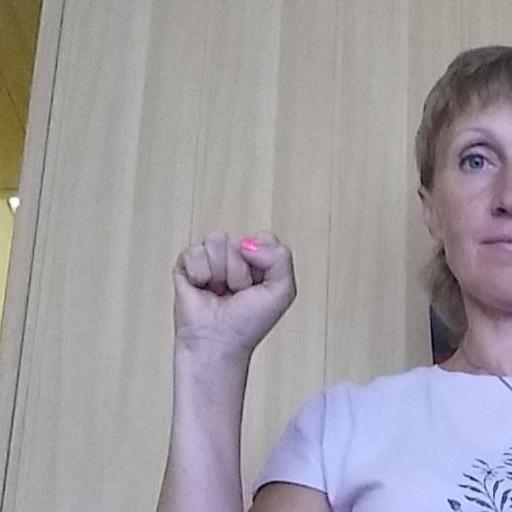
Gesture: fist